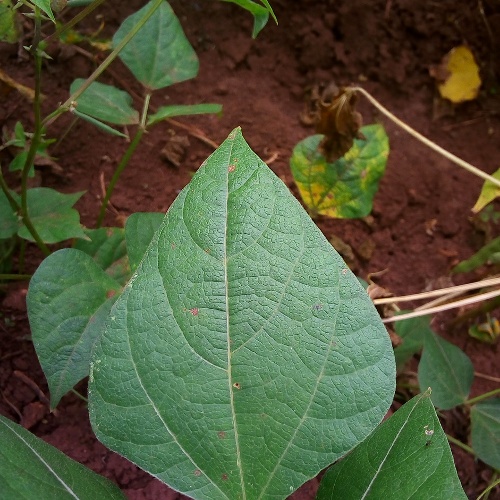
Leaf condition: healthy